Hunting license

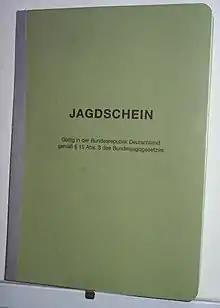
German hunting license (2004)

A German hunting license is a certificate that grants its holder the exercise of hunting within legal ordinances. It is also the precondition to own hunting arms and ammunition (unlimited number of rifles/shotguns and up to two handguns). The actual right to exercise hunting in a specific area is entitled to the respective landowners (if they own an area of more than , otherwise all landowners of a municipality are integrated into an association) who may use their right for themselves or lease it. Depending on size and value of a hunting area a typical leasing rate may vary from about US$10–100 per acre per year. Additionally the lesse has to pay the landowner any damage by deers, wild hogs etc. The right to hunt is connected to the duty to care for all kind of animals listed by the hunting laws. For several species such as deers plans have to be developed by hunters and authorities, how many animals of a specified class and age may (or have to) be killed within a certain period of time. The purpose of the hunting license is to ensure that only well trained persons may exercise hunting. Applicants must fulfill the following requirements: